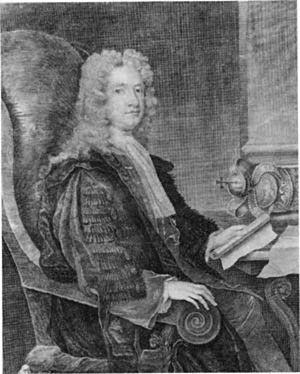
William Conolly, né le 9 avril 1662, et mort le 30 octobre 1729, également connu sous le nom de Speaker Conolly, était un politicien irlandais, percepteur, avocat et propriétaire terrien.